Uchur

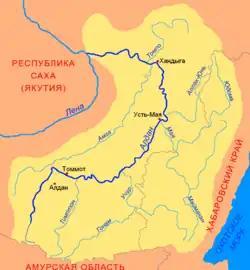
Map of the Aldan basin showing the Uchur

The Uchur ("Uçur") is a river in Khabarovsk Krai and Yakutia in Russia, a right tributary of the Aldan (Lena's basin). The length of the river is . The area of its drainage basin is . The Uchur freezes in November and breaks up in May. Its main tributaries are the Uyan, Tyrkan, Gonam, and Gynym.